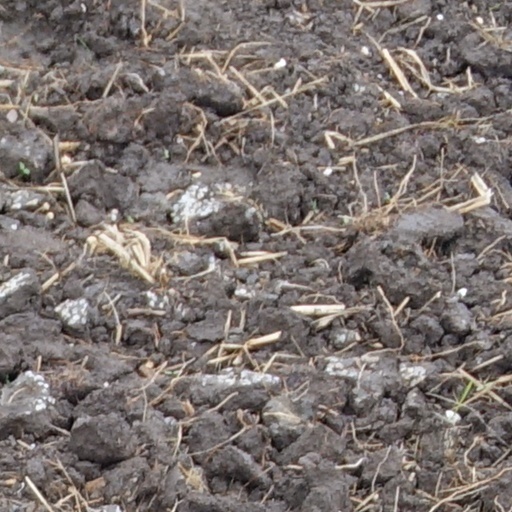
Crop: wheat